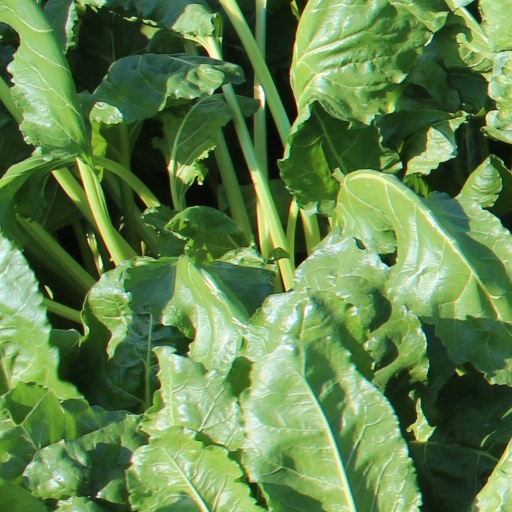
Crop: sugar beet